Akira Matsu

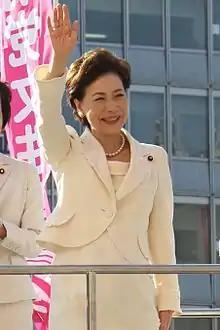
Matsu in 2011

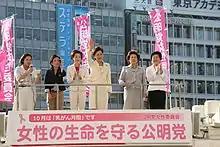
Akira Matsu along with other New Komeito

Her husband Tomoo Nishikawa is a lawyer and a former Representative of Japan.